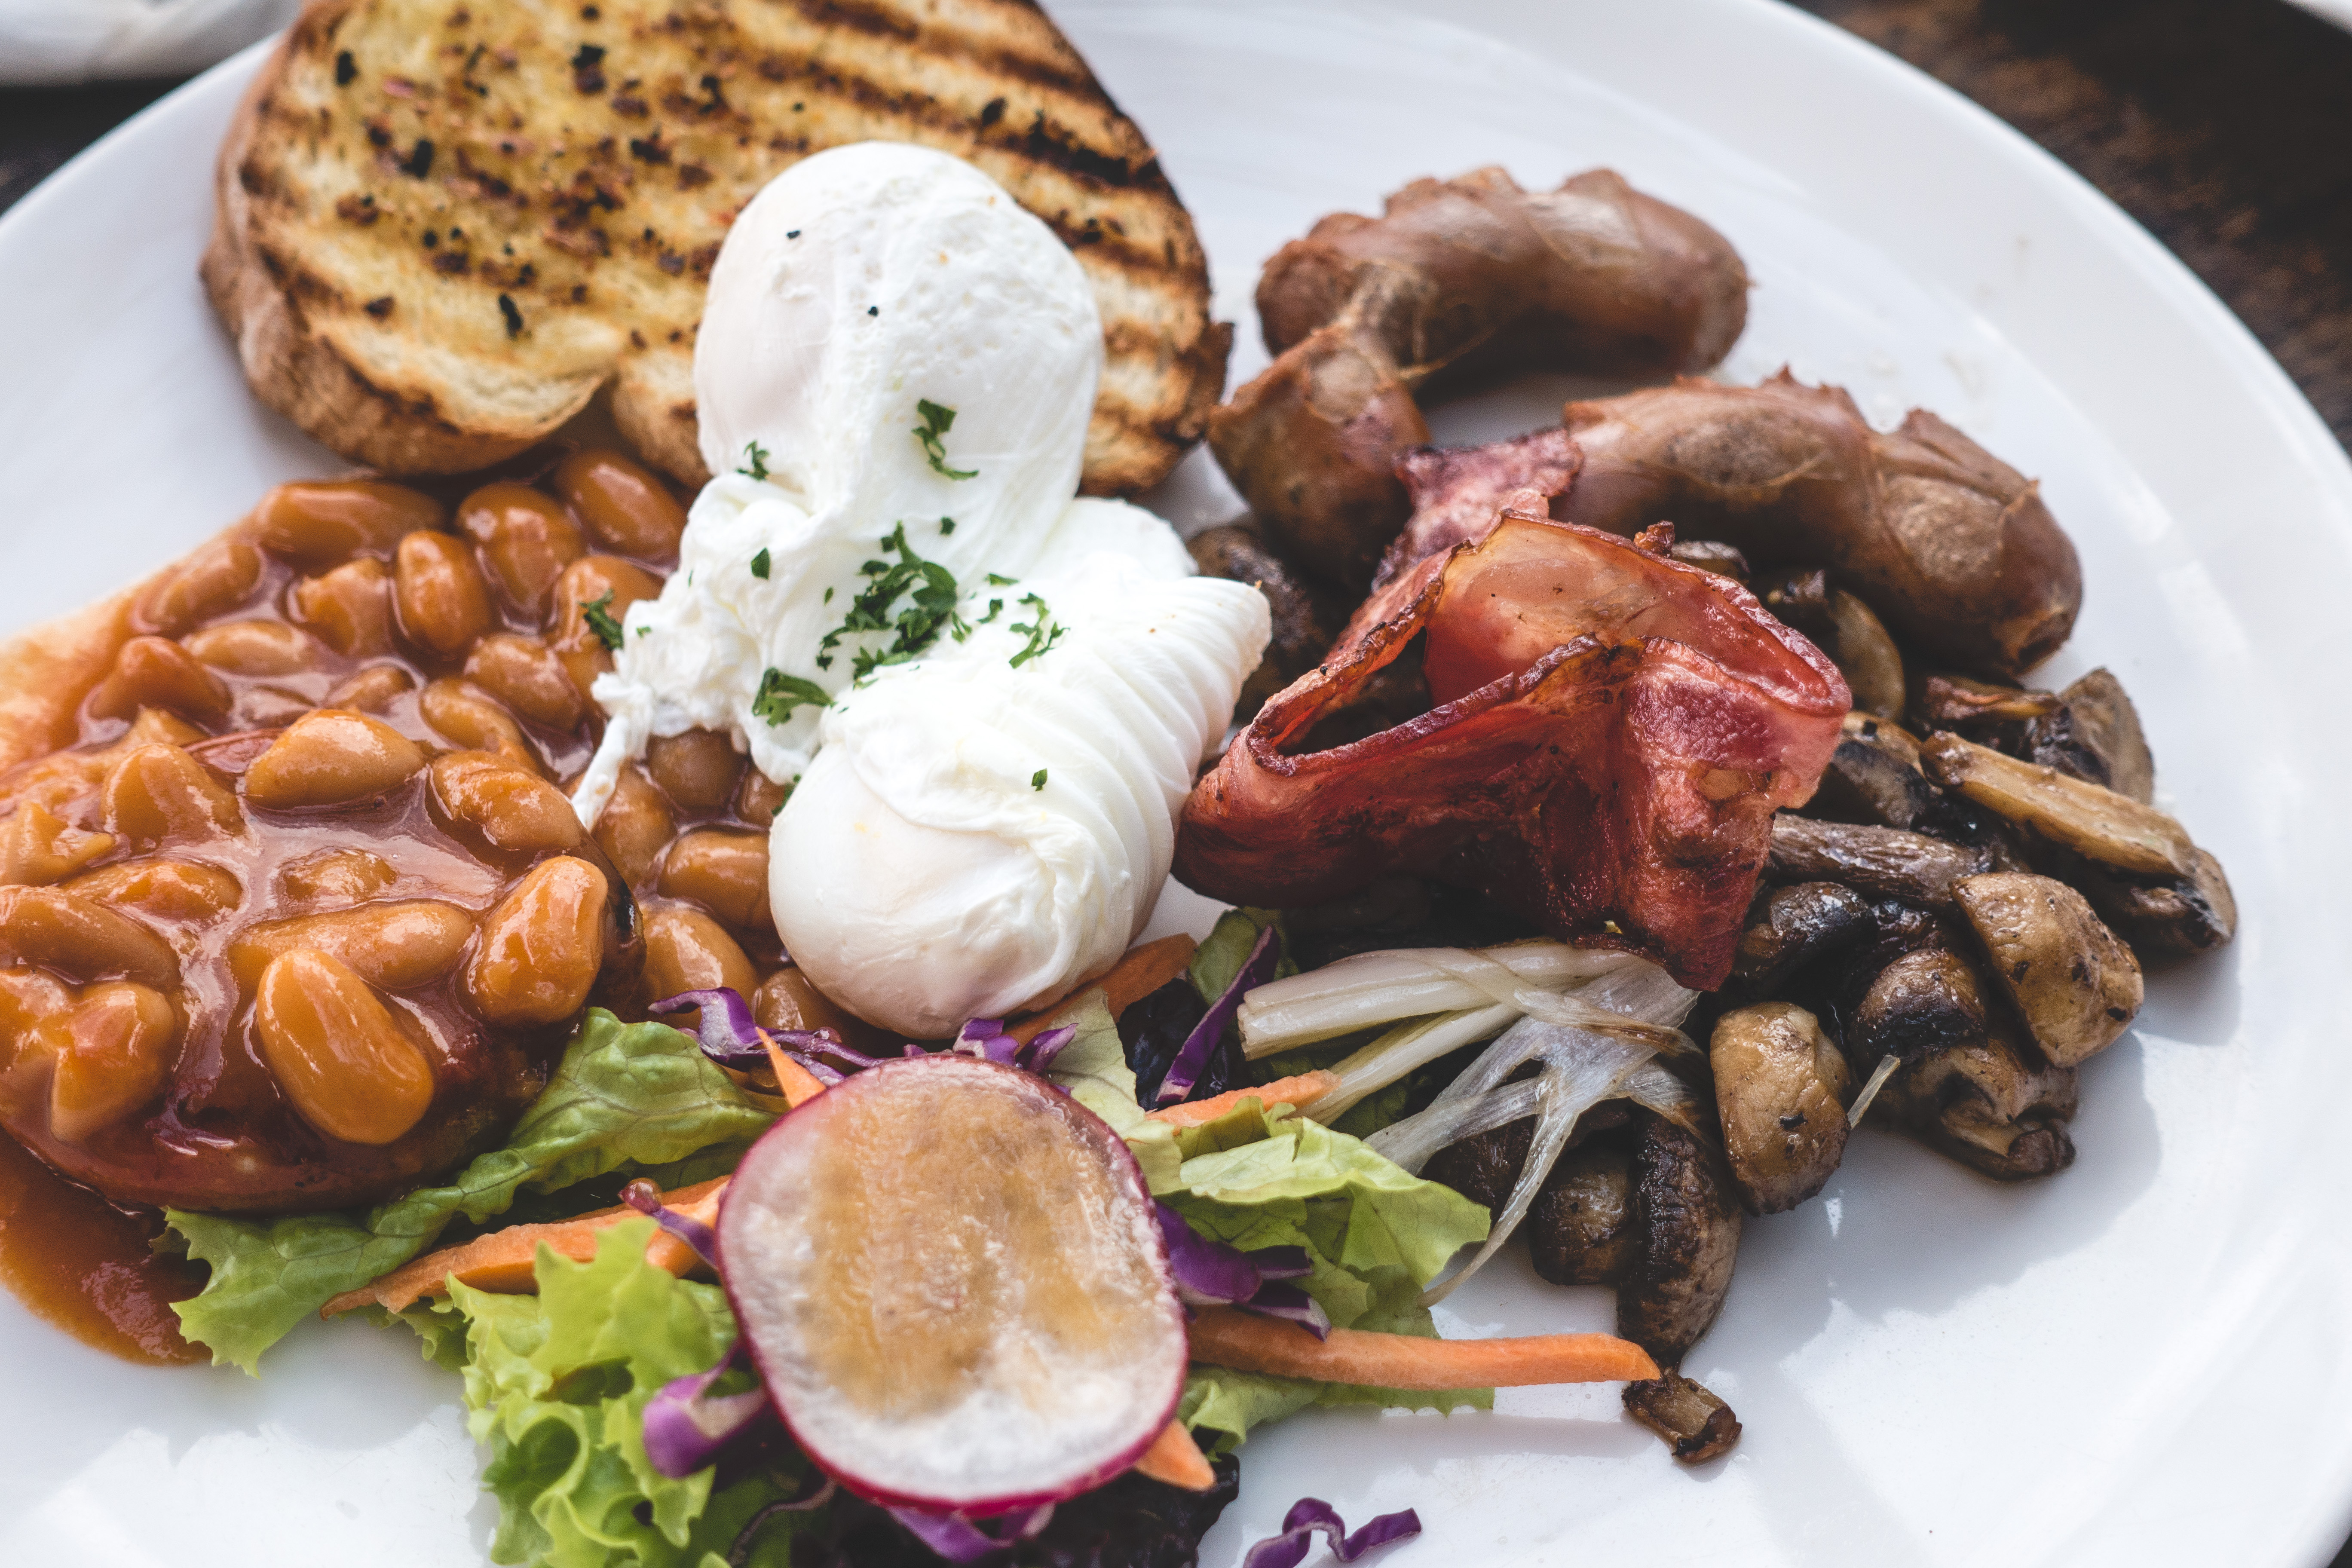
dish, food, cuisine, ingredient, produce, meal, staple food, brunch, recipe, mixed grill, full breakfast, vegetarian food, side dish, breakfast, meat, antipasto, costa rican cuisine, lunch